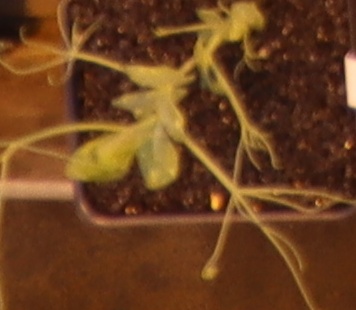
Label: Field Pea